Puja (Hinduism)

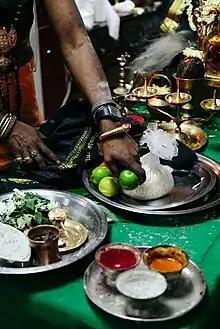
A traditional puja is performed at the Swami Ayyappan Temple in East London, UK.

In the earliest texts describing Vedic puja, the significance of puja was to host the priest so that he could make direct requests to the gods. An example petition prayer made during a Vedic puja, according to Wade Wheelock, is: